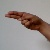
The image shows a hand gesture representing the letter 'H' in Indian Sign Language.